Gaetano Koch

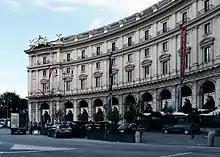
Piazza della Repubblica, Rome

Koch attained similar if more dramatic results with the successful layout of Piazza delle Terme (now Piazza della Repubblica) and the design of two buildings (built between 1886 and 1890), the Palazzi dell’Esedra, at the head of the Via Nazionale. The semicircular perimeter of the two monumental yet lively buildings follows the outline of the grandiose exedra of the Baths of Diocletian and at the same time forms a monumental approach to the railway station. Brilliantly solving the problems linked to the divided ownership of the area, Koch managed to fuse the speculative and the symbolic with a solution rooted in a very specific urban context. In particular, the design of the spacious round-arched arcades to the ground-floor contributes to the effect of a single organic solution, adding emphasis and definition to the volumes without making any facile concessions to a spurious decorativeness. Koch also used a simple Ionic pilaster to give a sense of rhythm to the closely set window openings required by the residential use of the buildings, at the same time producing a frame appropriate to the partly public nature of the building and to its key location.